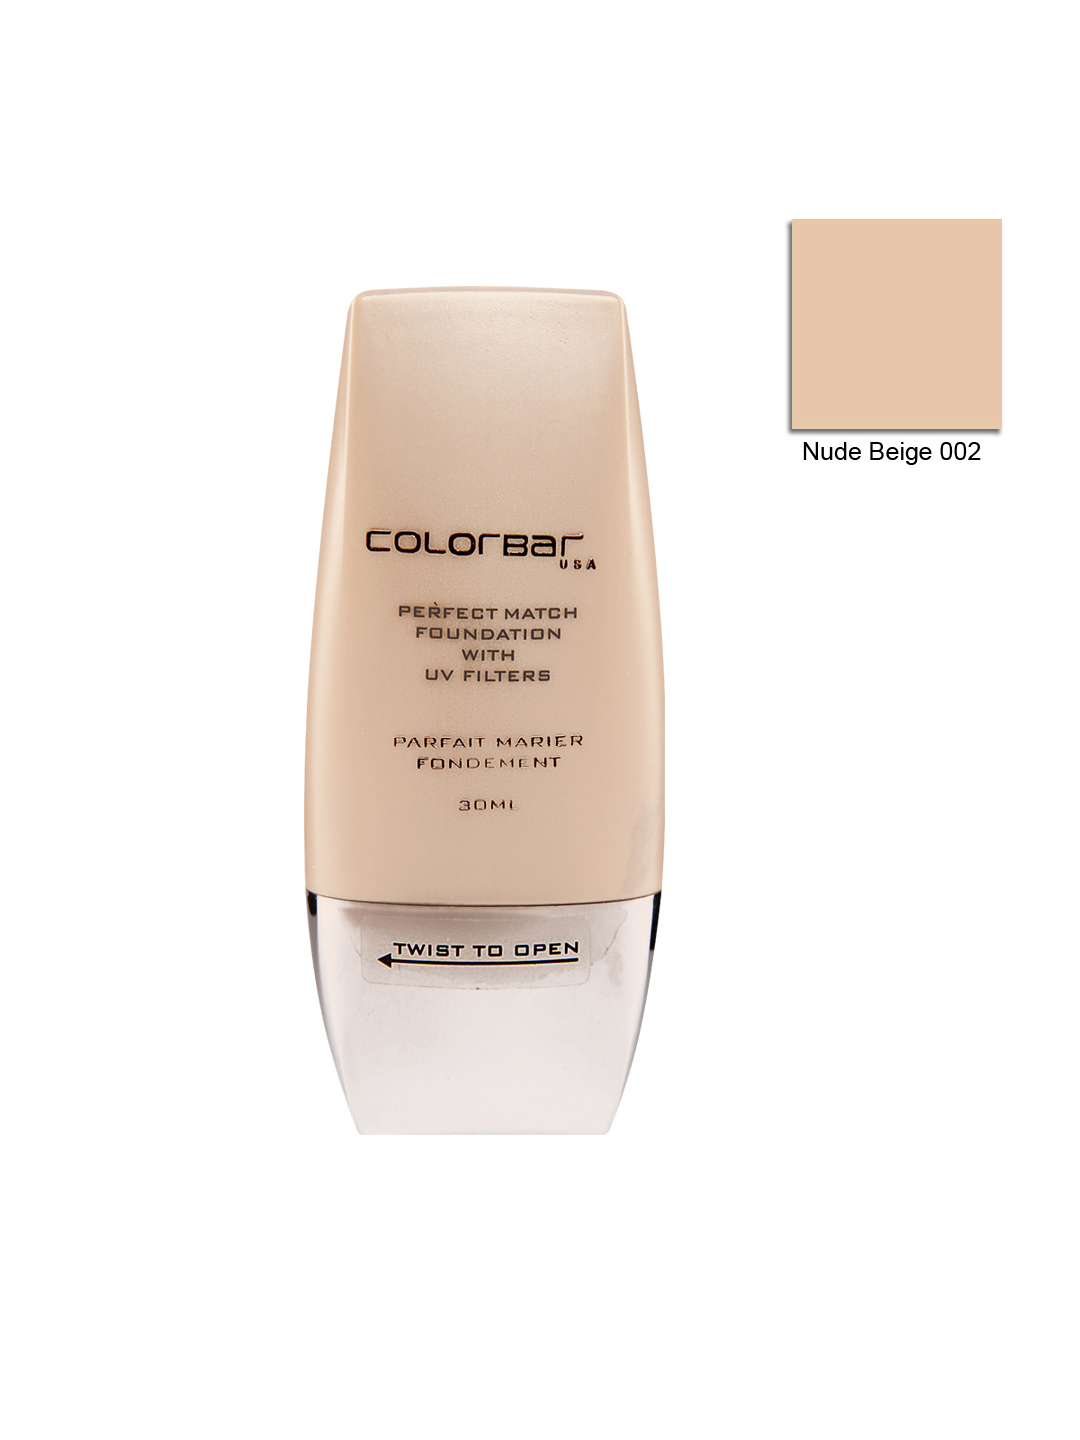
Colorbar Perfect Match Nude Beige Foundation 002
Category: Personal Care / Makeup / Foundation and Primer
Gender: Women
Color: Skin
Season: Spring 2017
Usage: Casual